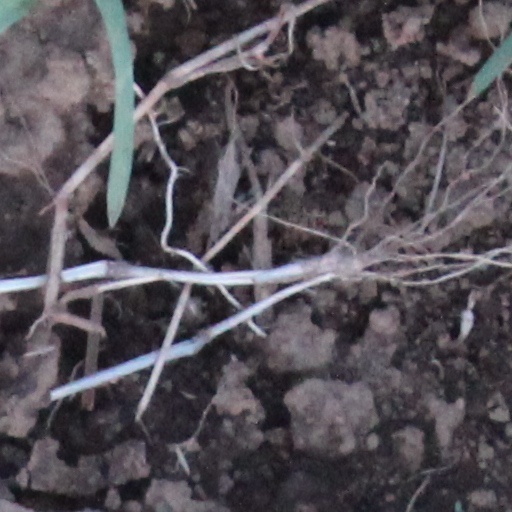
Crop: wheat